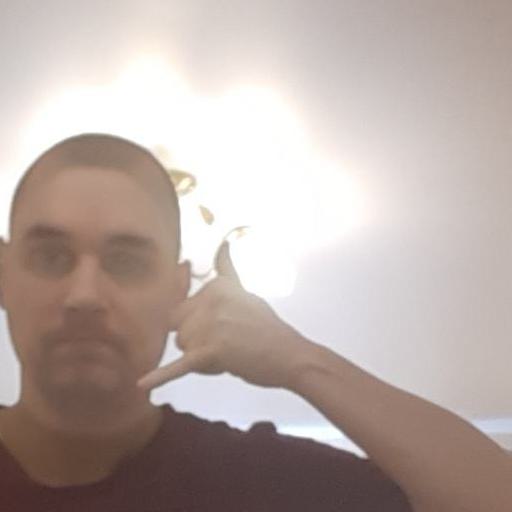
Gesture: call